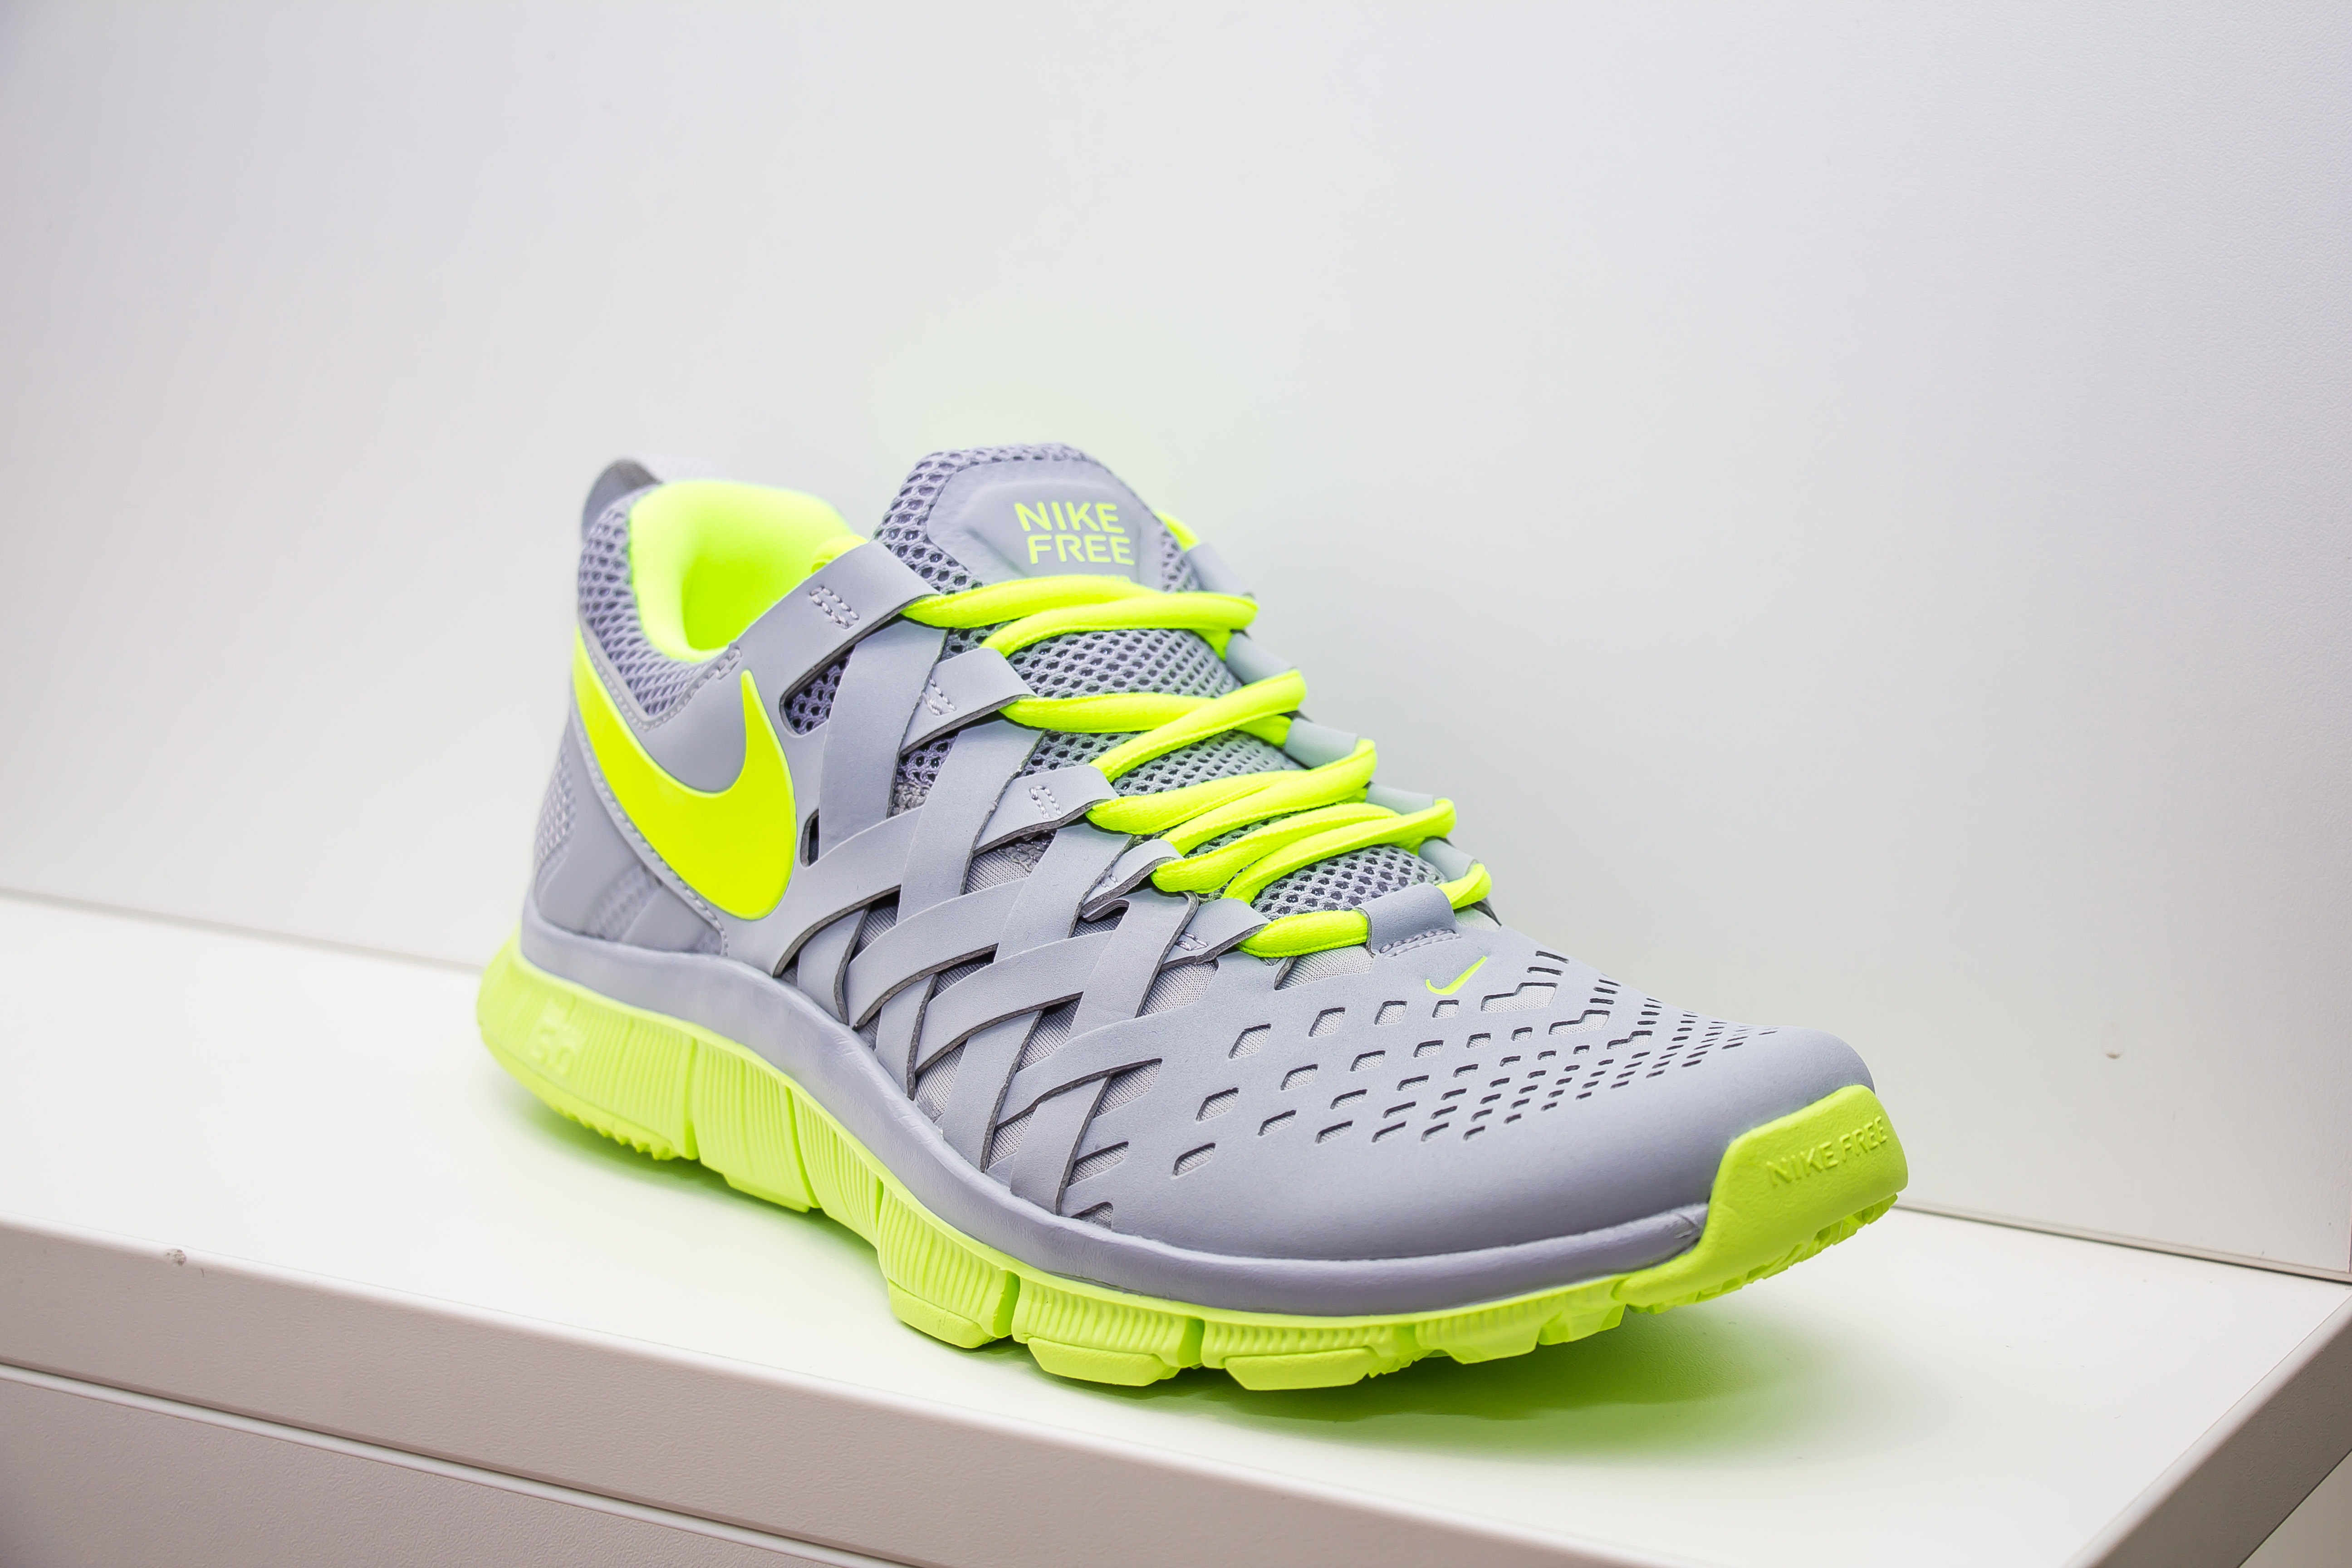
shoe, sport, feet, run, green, foot, yellow, garment, tennis shoe, product, shoes, race, sneakers, shoelaces, leash, footwear, jog, running shoes, outdoor shoe, nike free, cross training shoe, ankle high